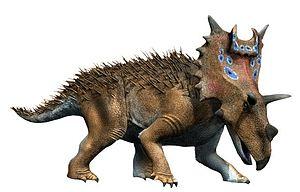
Spiclypeus est un genre éteint de dinosaures herbivores cératopsiens du Crétacé supérieur. Il est connu à partir de restes fossiles découverts dans le Montana, dans la formation géologique de Judith River, datée de la fin du Campanien.